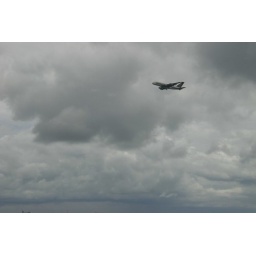
ubin - chek java broadwalk plane in the clouds 2